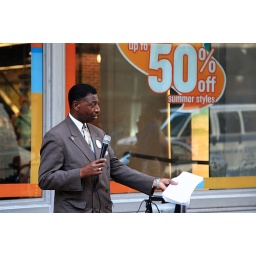
Chicago street preacher in front off 50% off sign